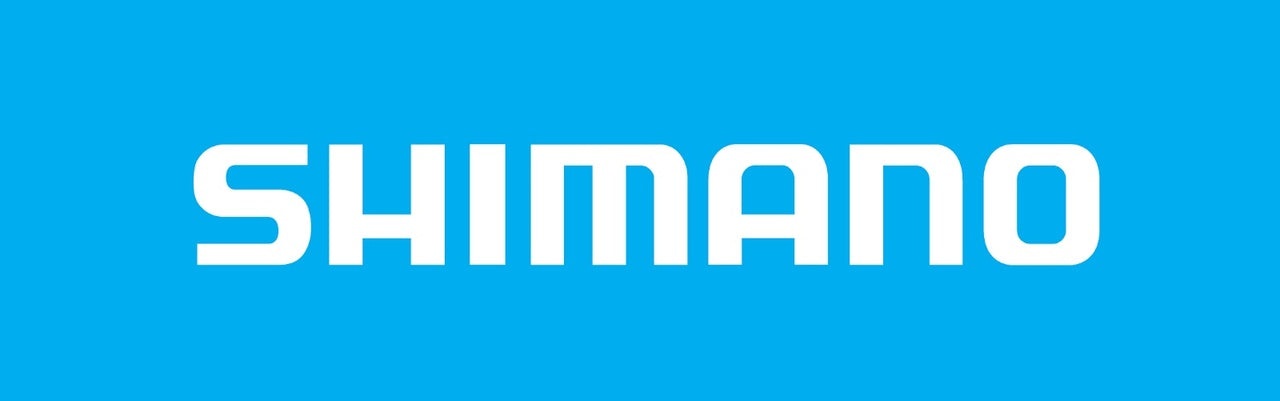
SHIMANO 鋼線連線頭~WH-7900-C50-TU 前轆用 / SHIMANO COMPONENTS FOR WH-7900-C50-TU FRONT SPOKE
Brand: Shimano
Category: Sporting Goods > Outdoor Recreation > Cycling > Bicycle Parts > Bicycle Small Parts > Bicycle Spoke Nipples